Ring road

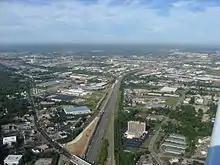
I-275 passing through Sharonville (suburb of Cincinnati, OH)

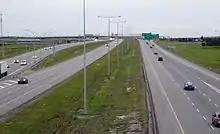
The Anthony Henday Drive ring road in Edmonton

Bypasses around many large and small towns were built in many areas when many old roads were converted to four-lane status in the 1930s to 1950s, such as those along the Old National Road (now generally U.S. 40 or Interstate 70) in the United States, leaving the old road in place to serve the town or city, but allowing through travelers to continue on a wider, faster and safer route.